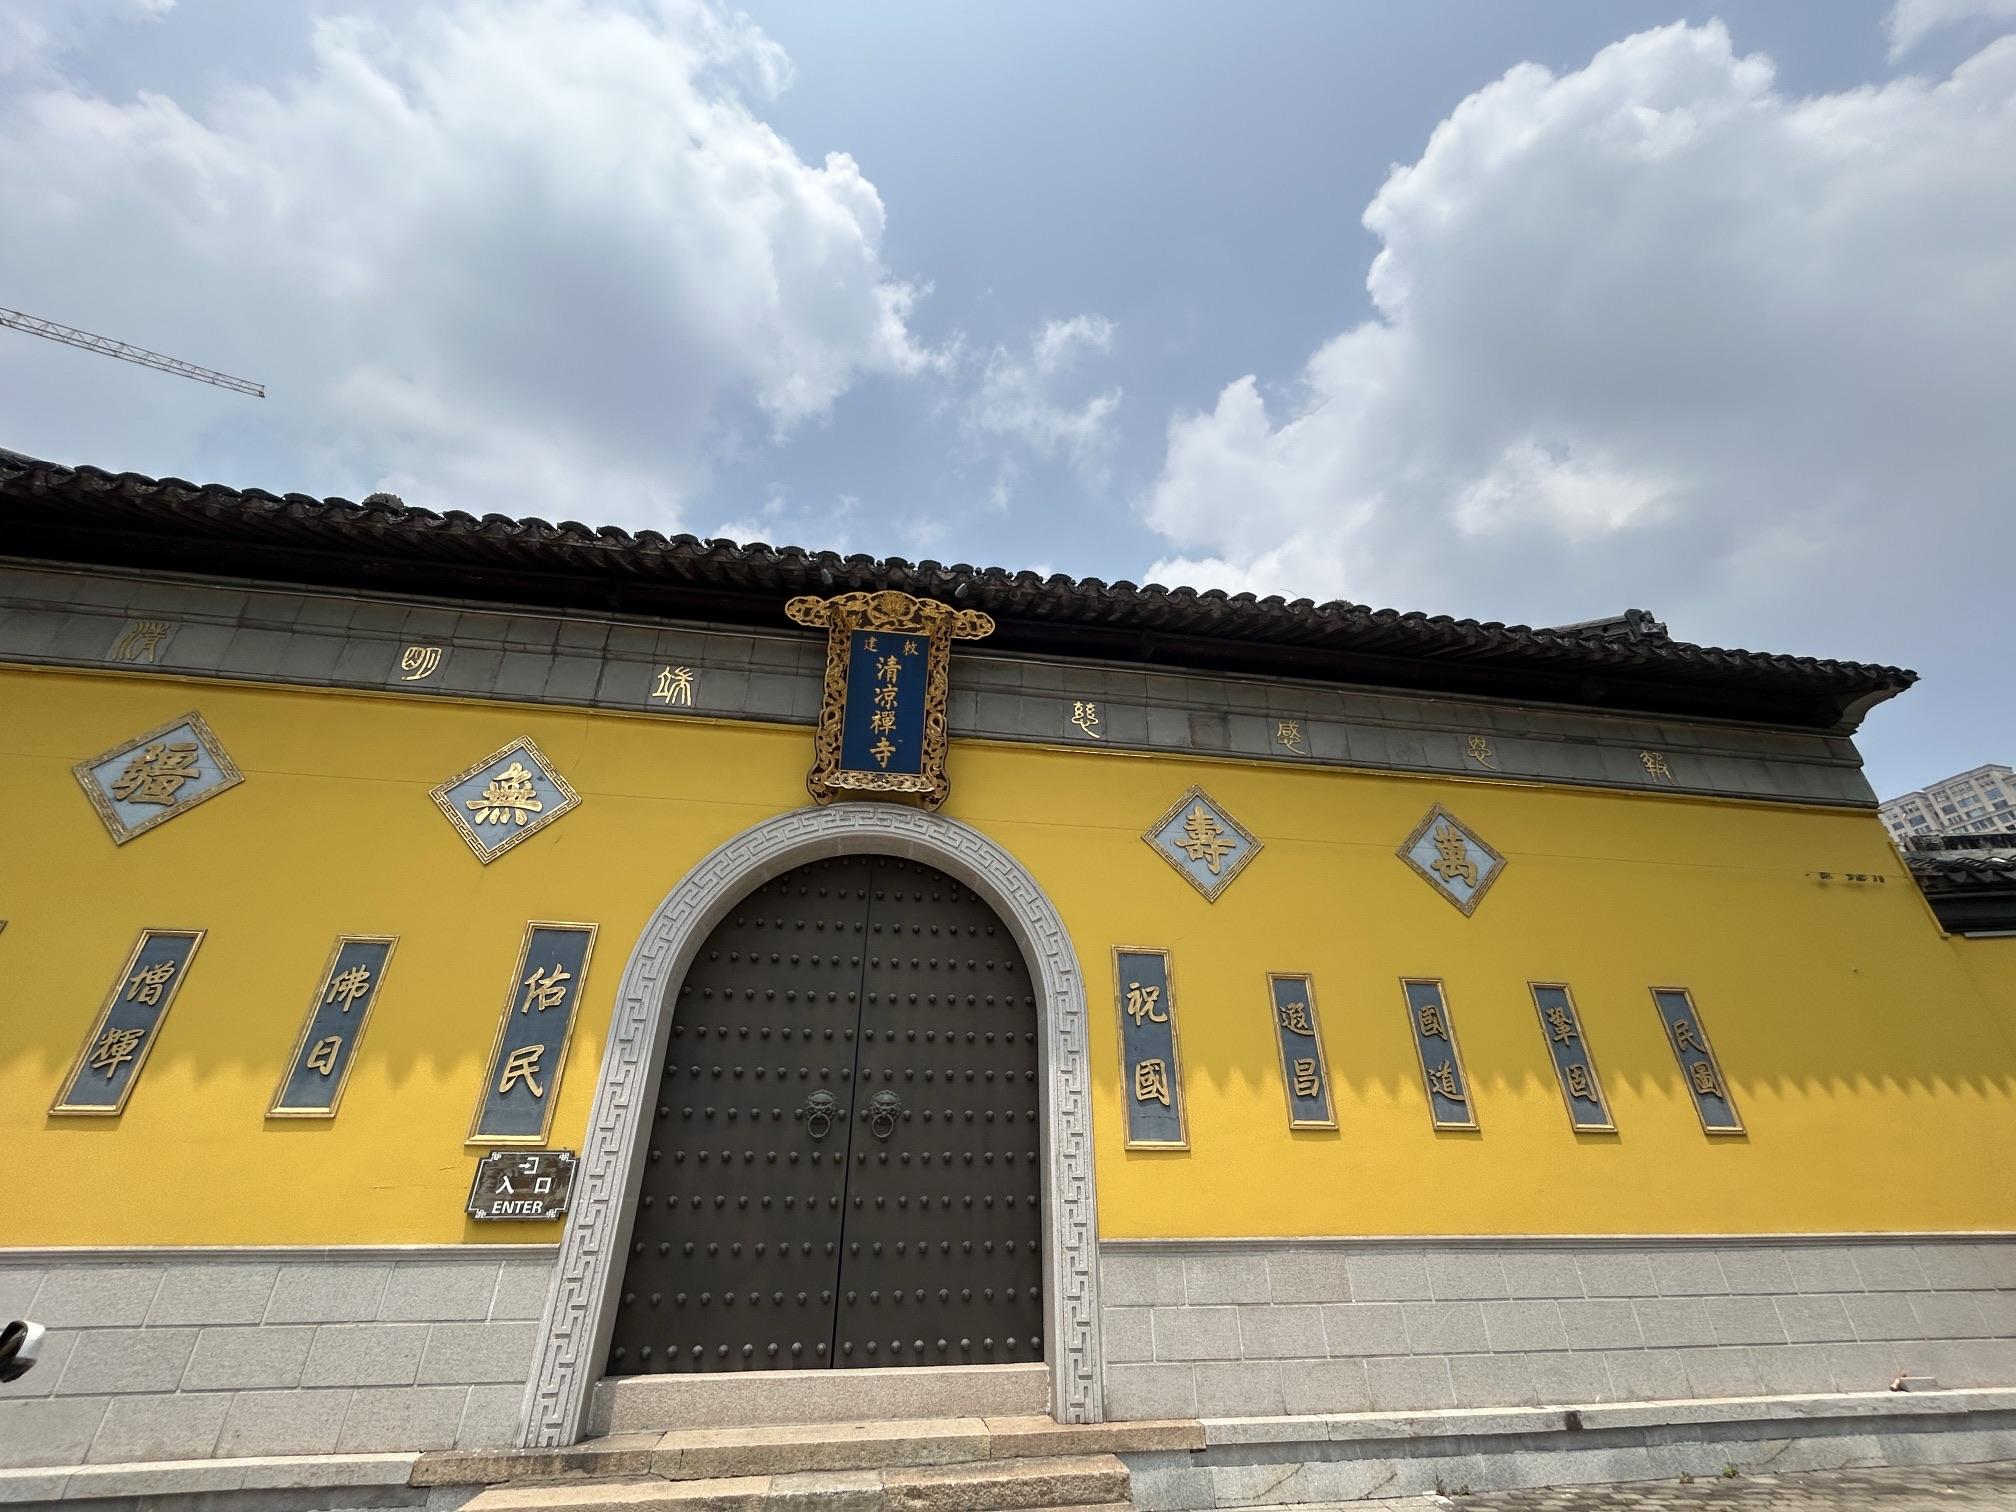
地标名称：清凉禅寺
所在城市：常州市·天宁区